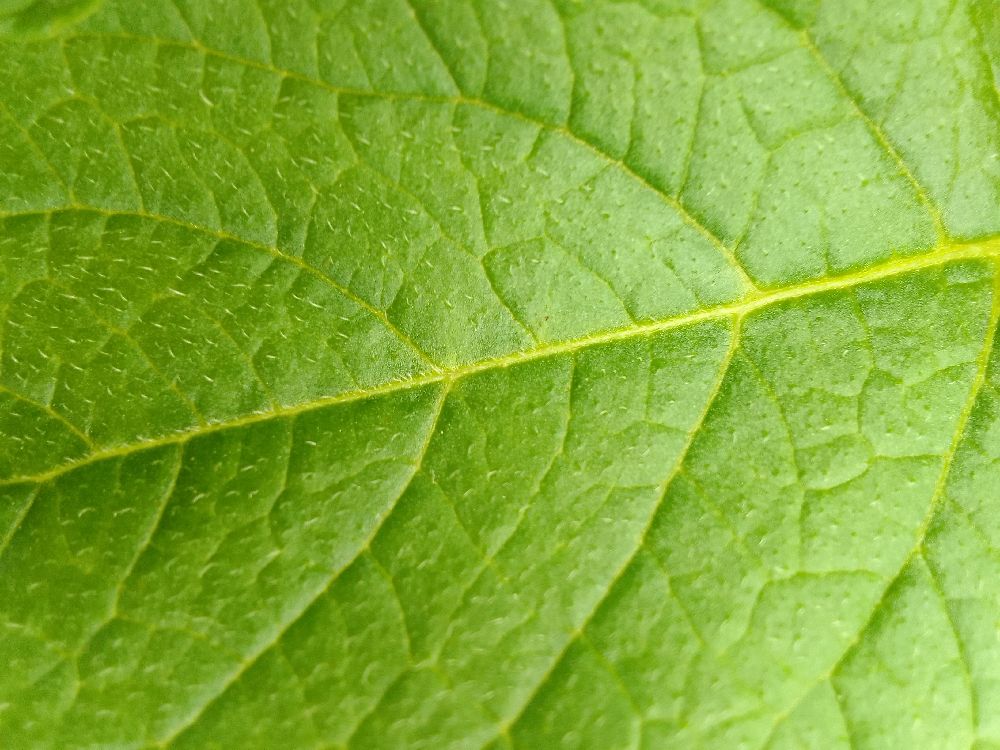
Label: Healthy